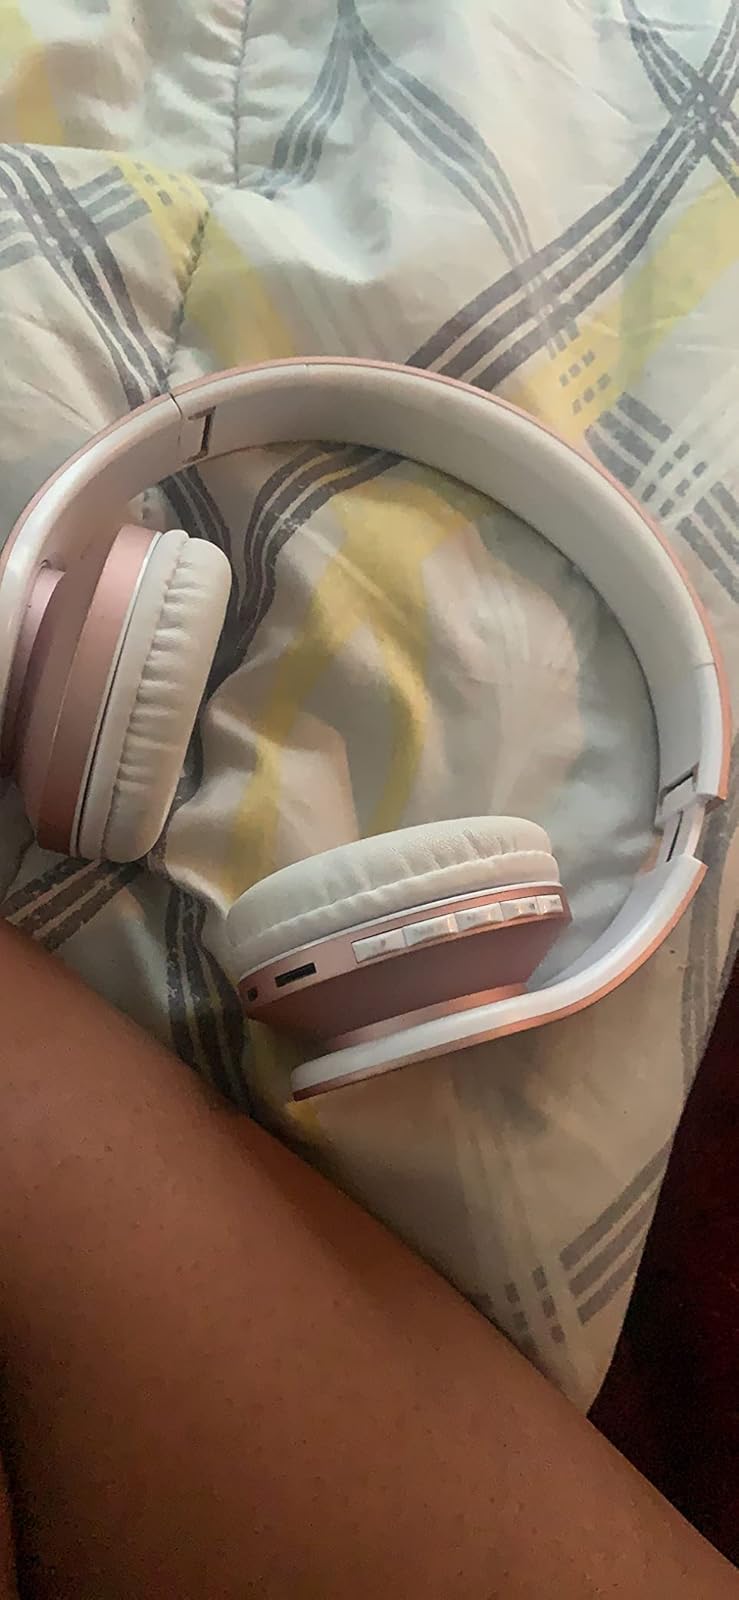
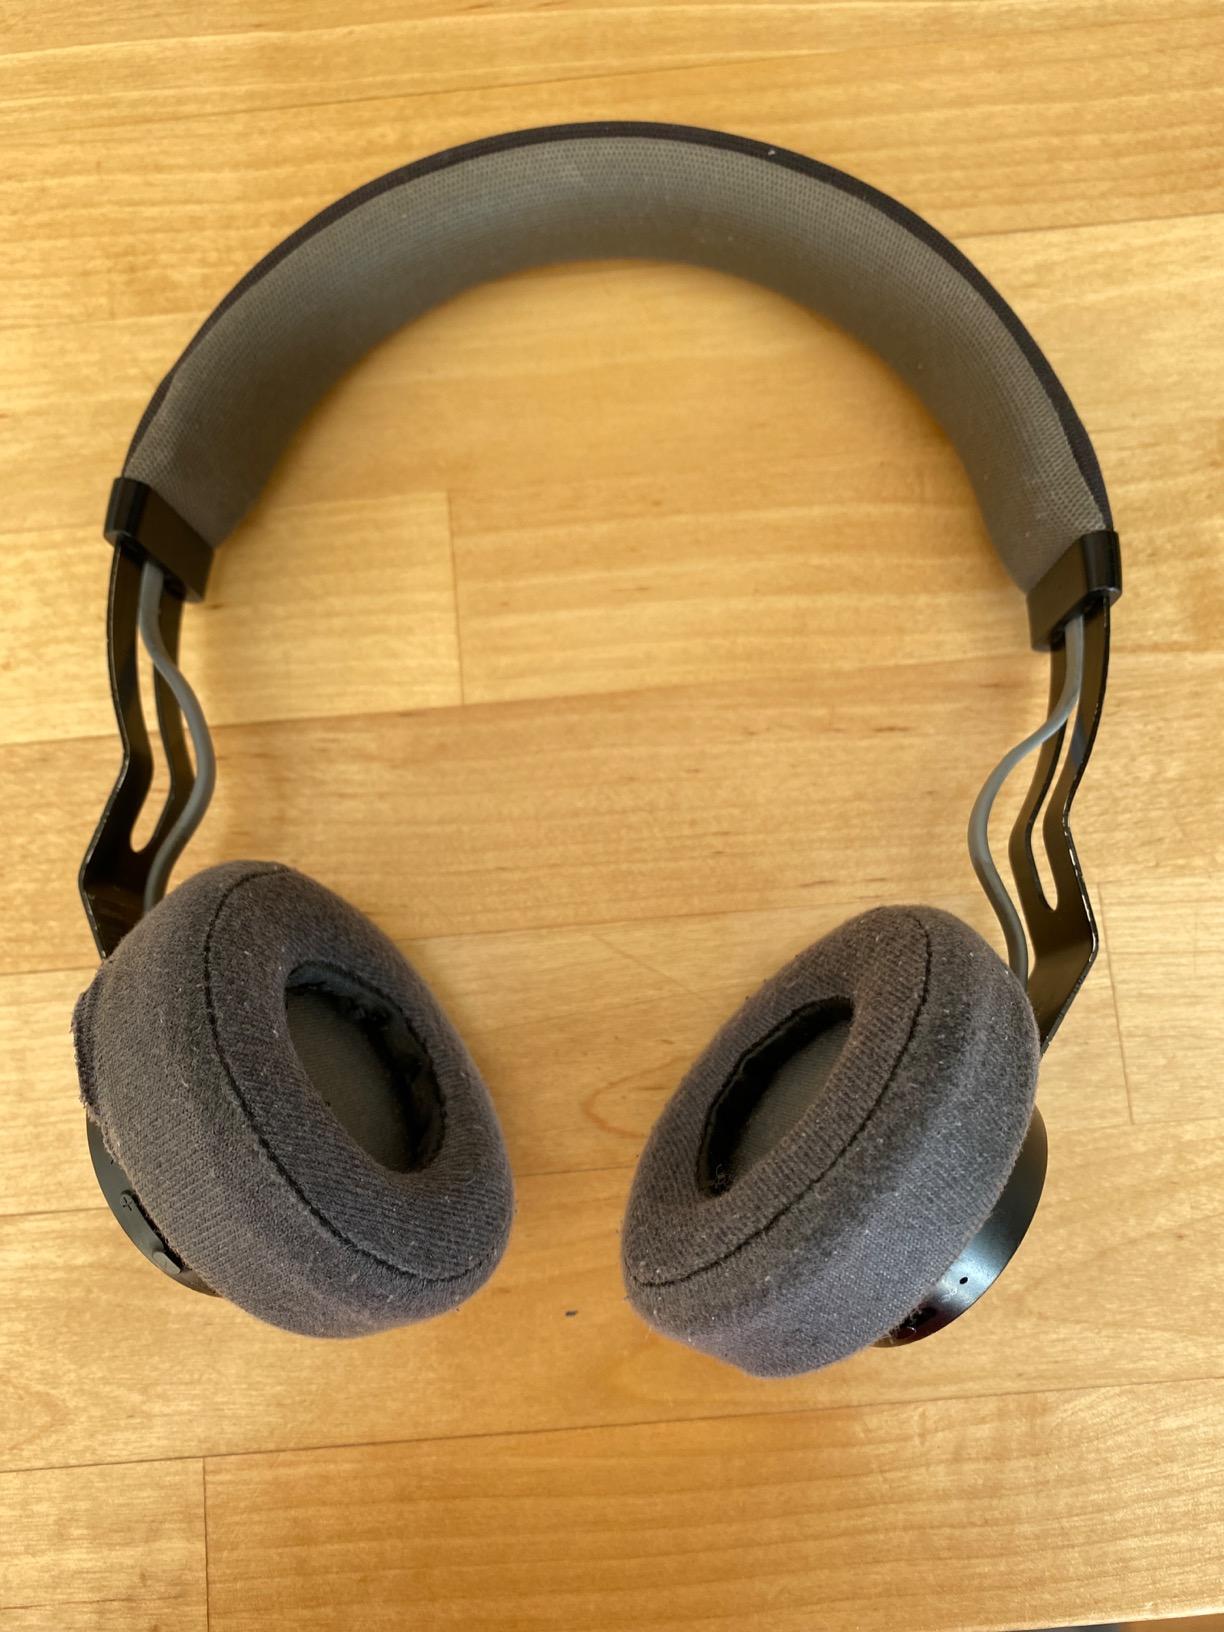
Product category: headphones
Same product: no